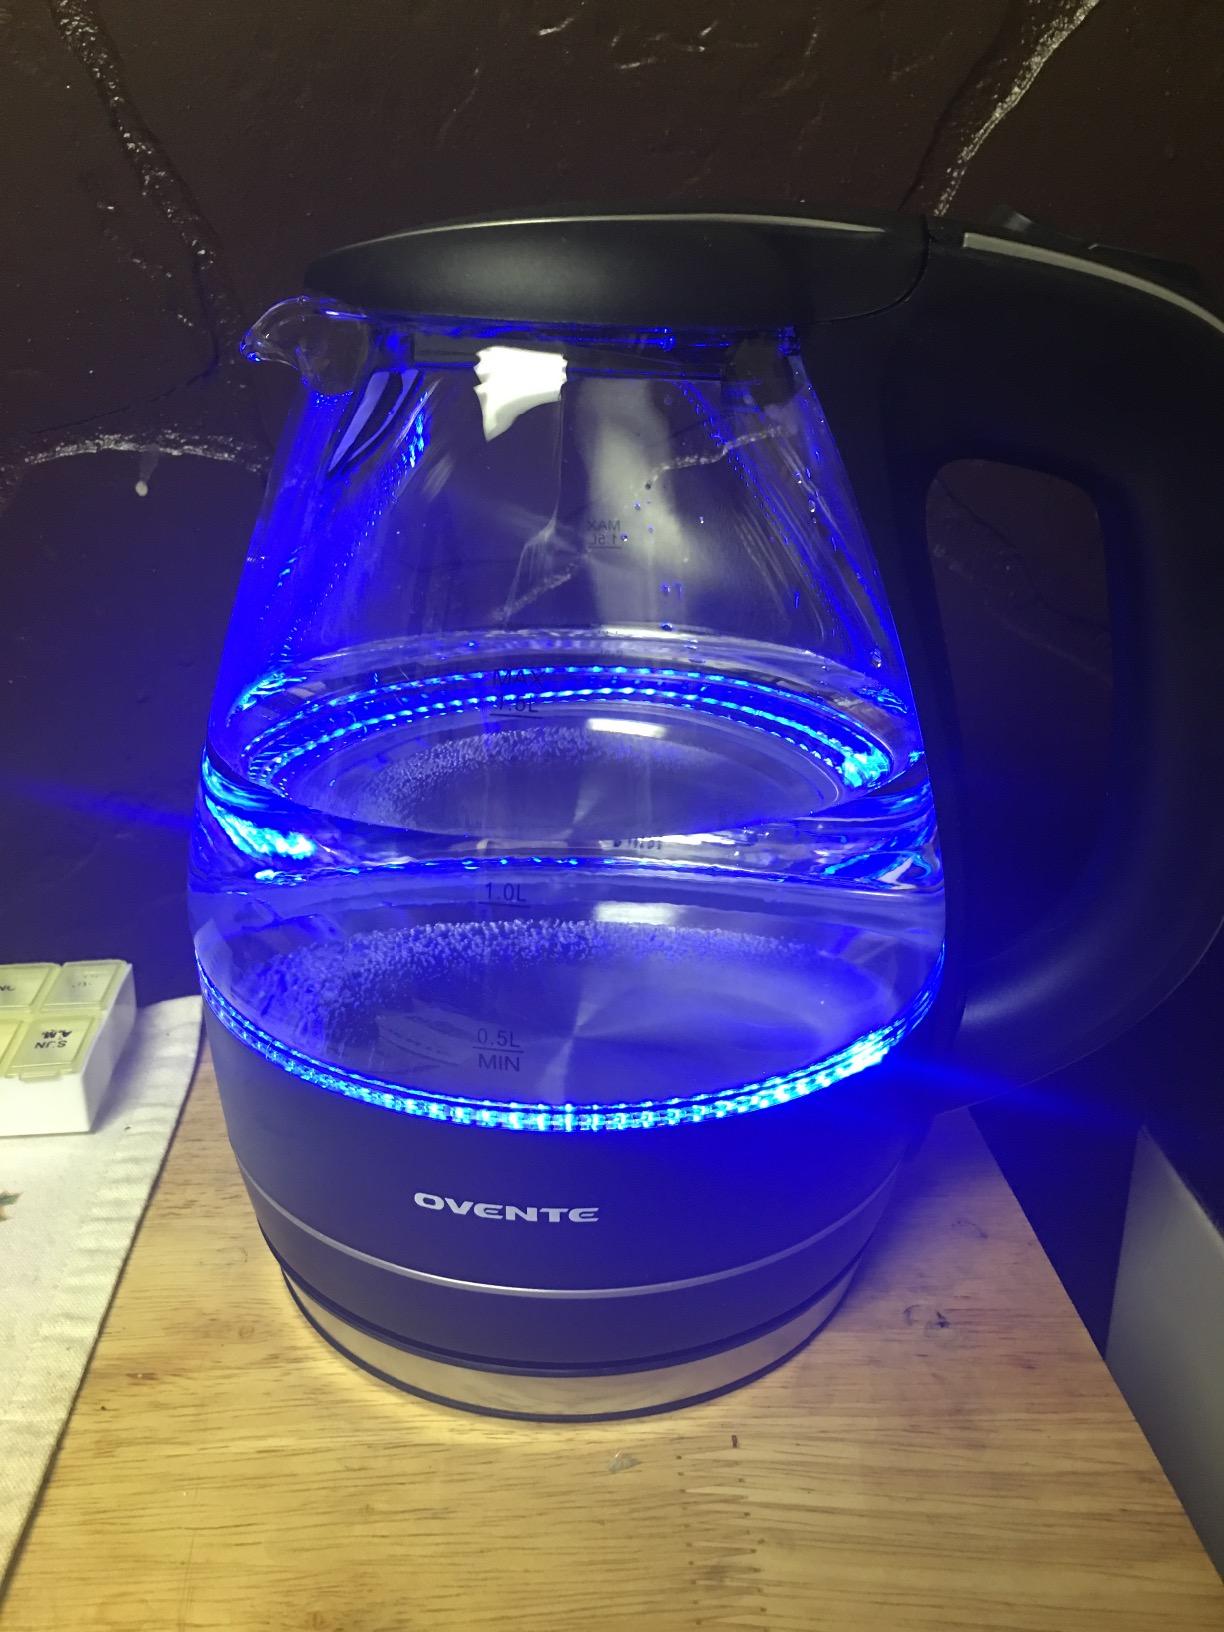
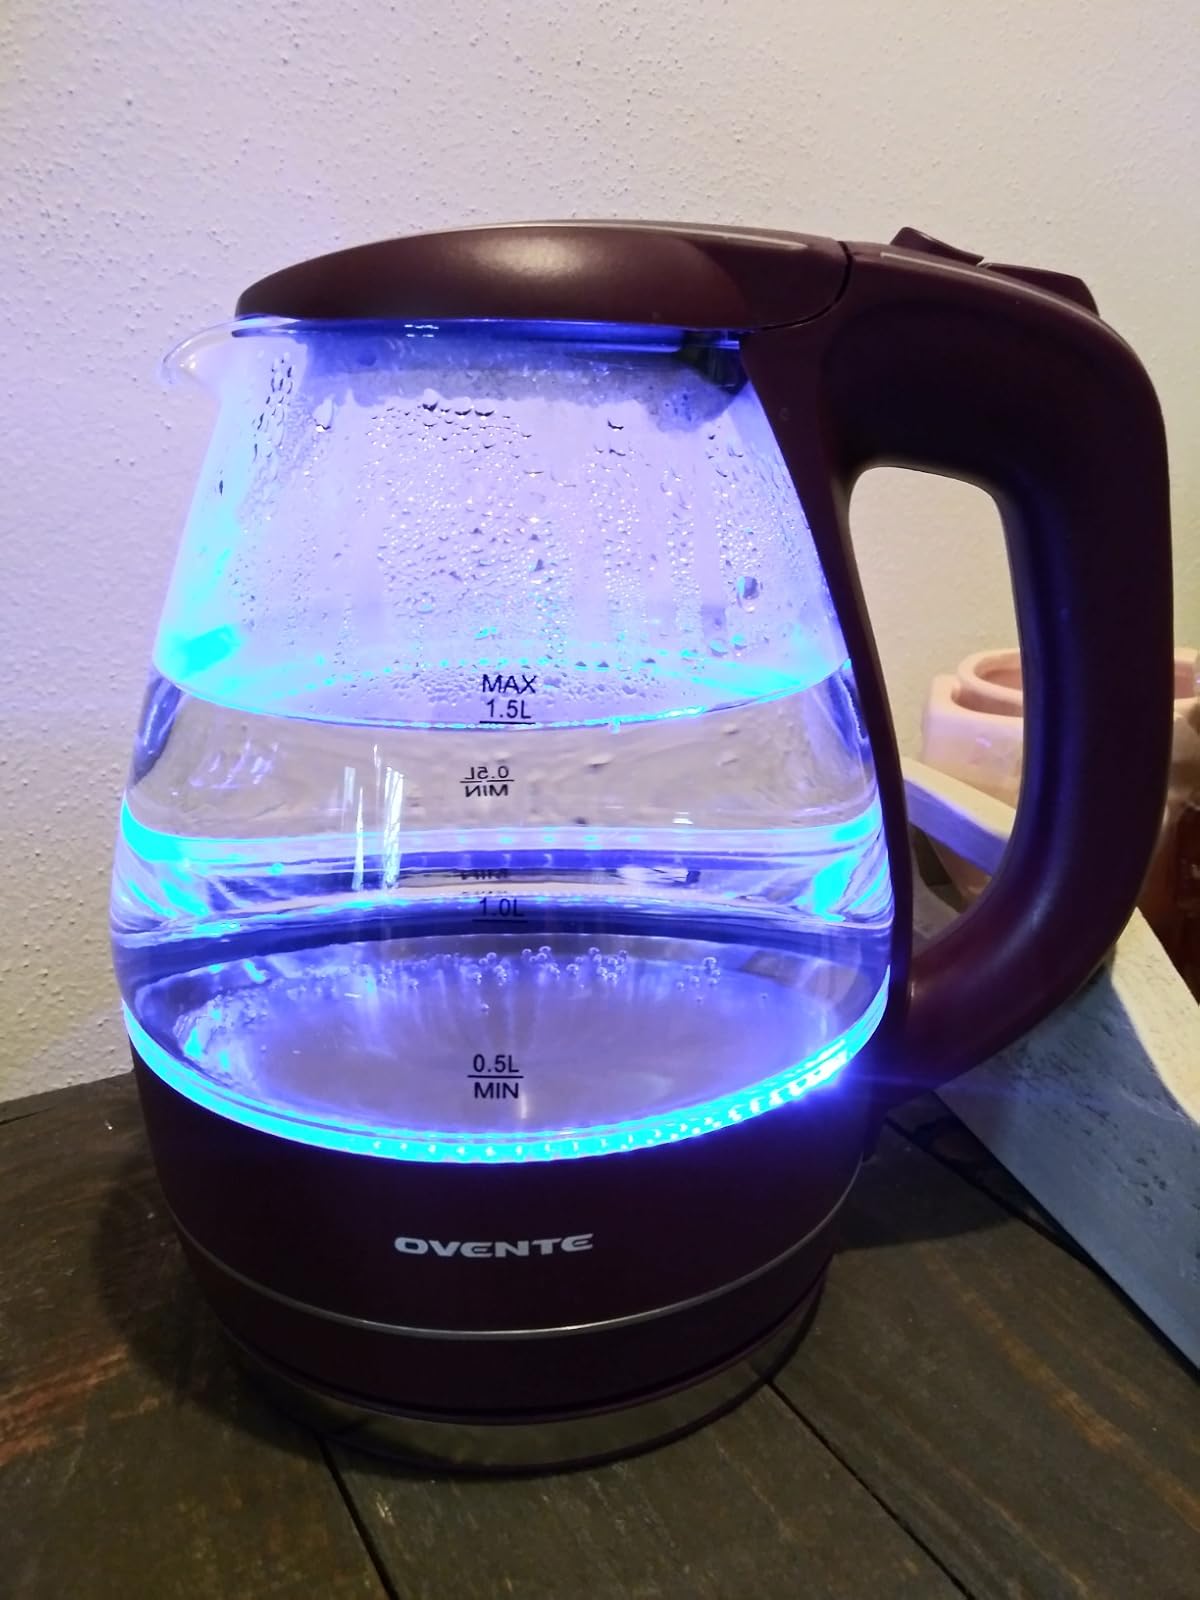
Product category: items_kettle
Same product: no